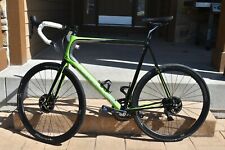
Vehicle type: Bikes